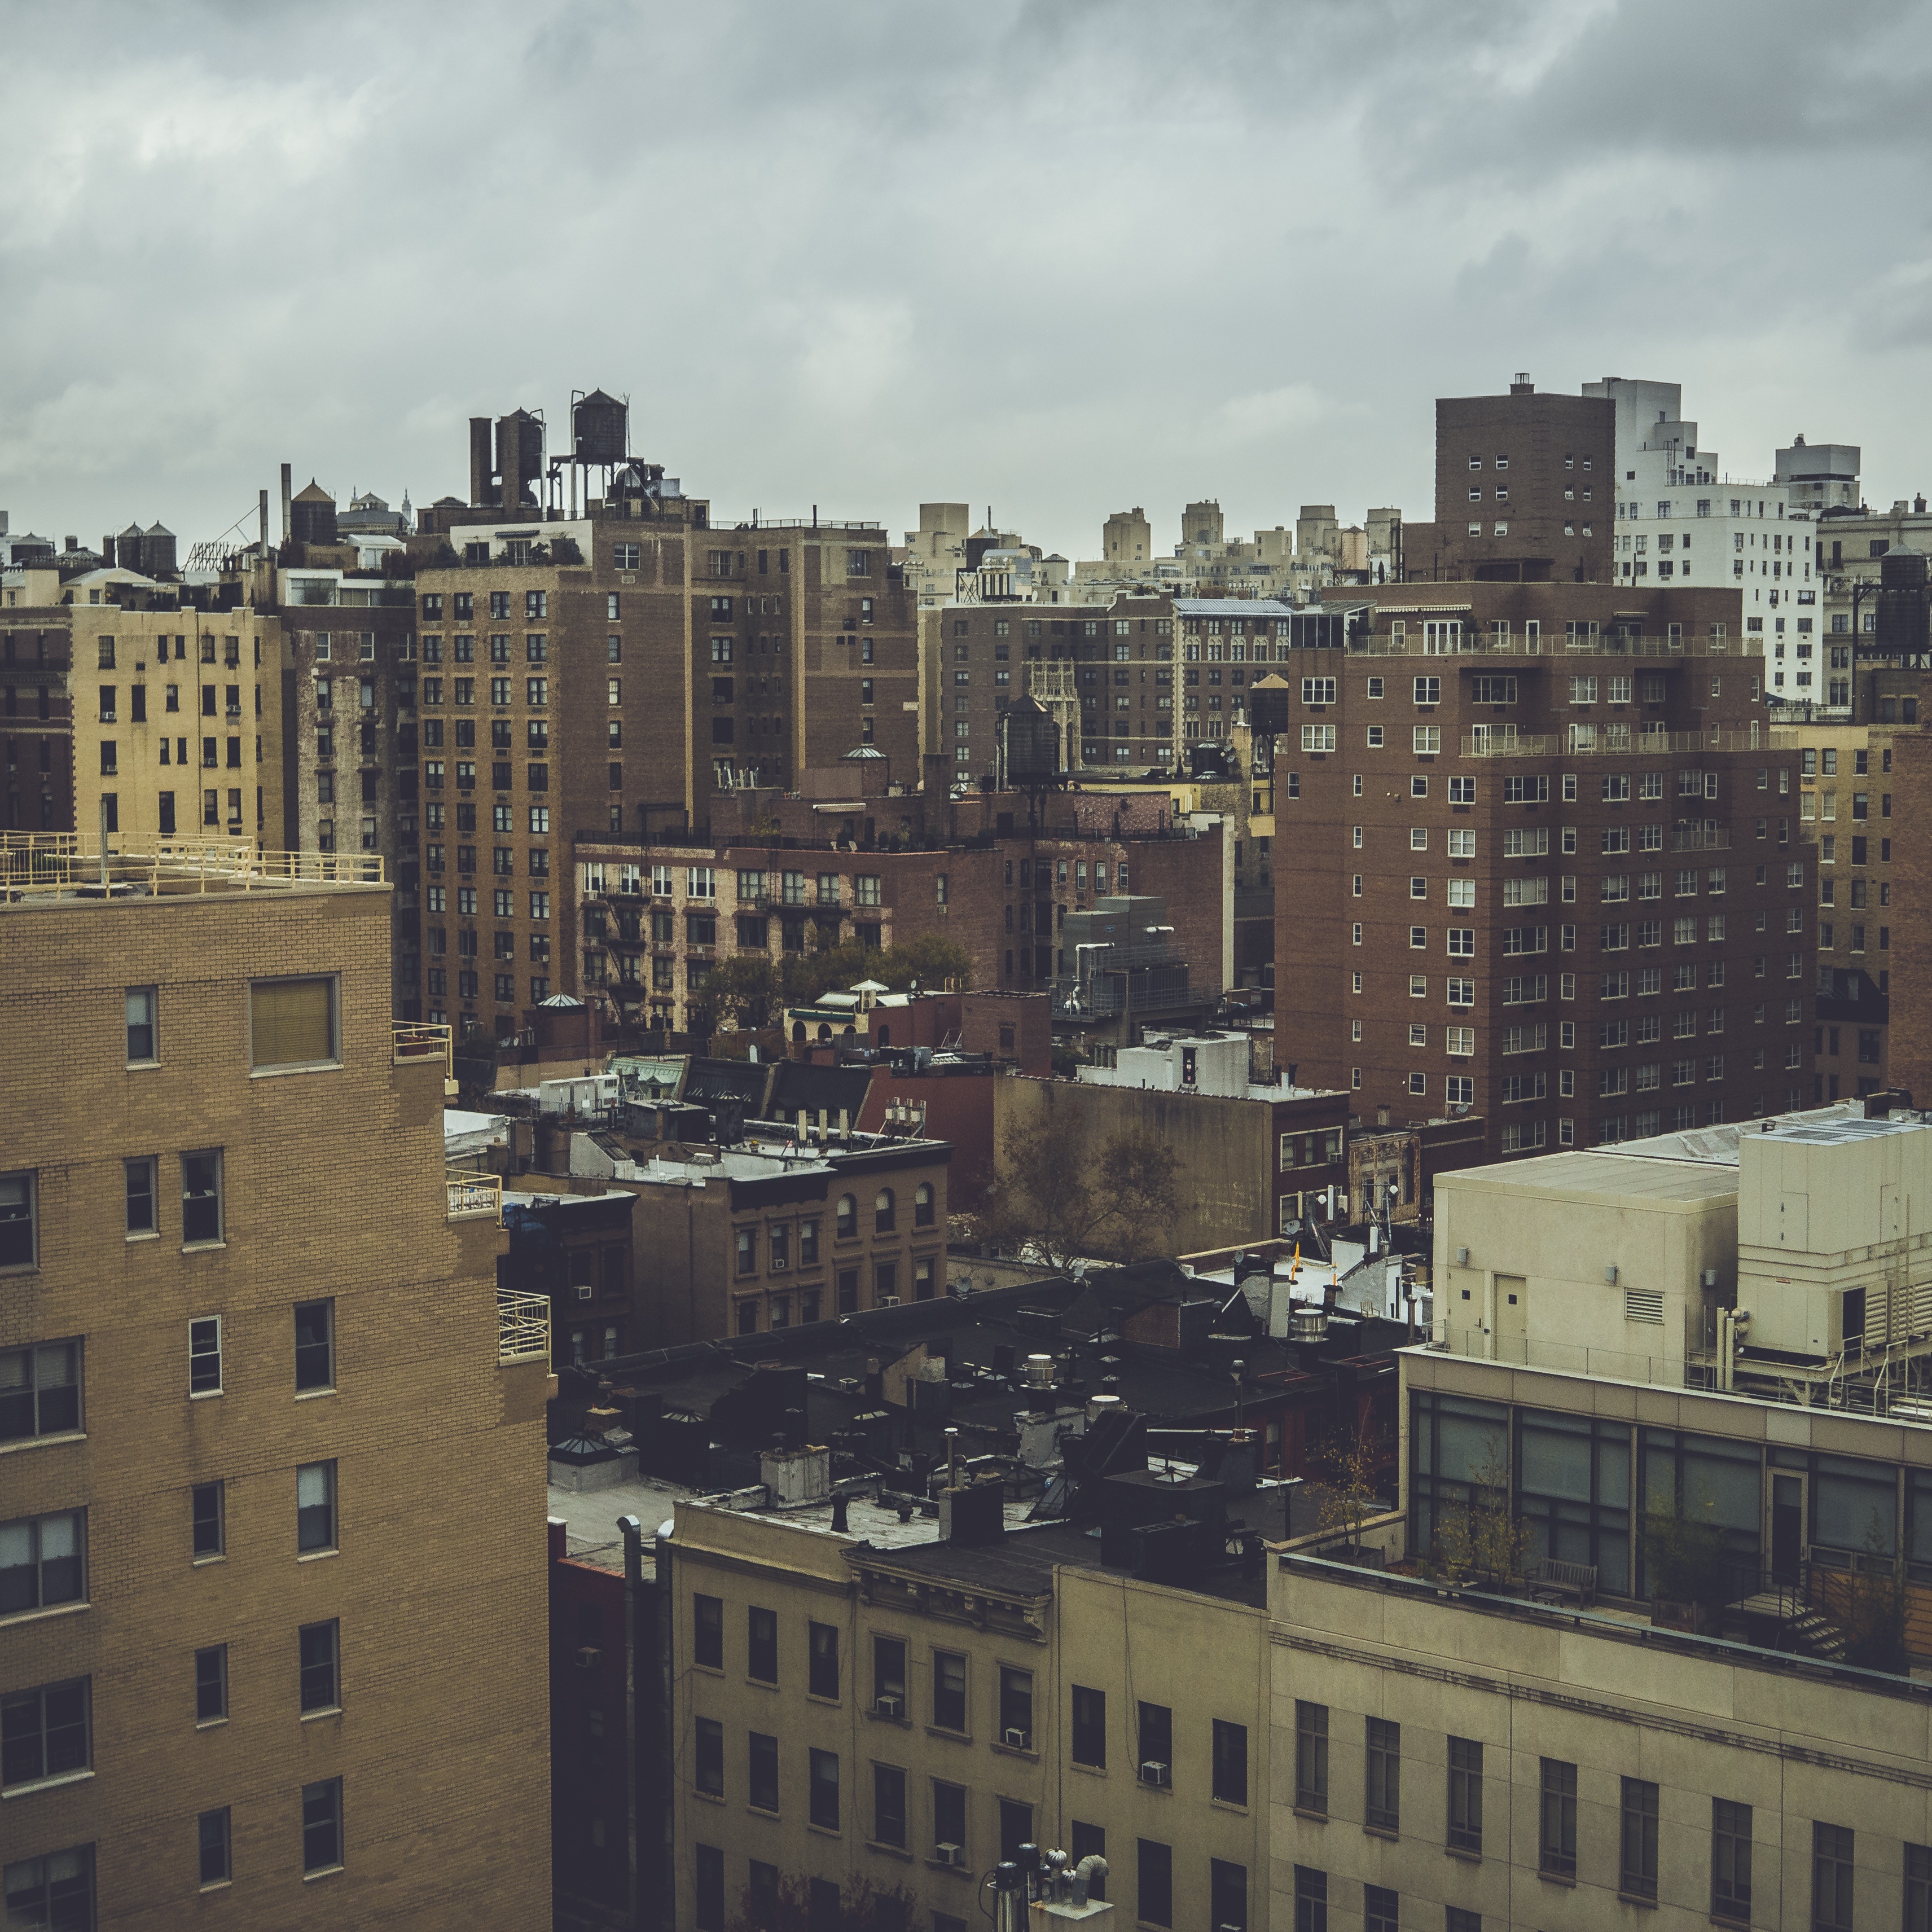
architecture, sky, sunset, skyline, town, building, city, skyscraper, urban, new york, river, manhattan, new york city, cityscape, downtown, travel, nyc, scenic, usa, america, office, landmark, facade, exterior, business, metropolitan, modern, tower block, new, center, scene, york, united, financial, metropolis, neighbourhood, new york skyline, city skyline, new york city skyline, urban city, manhattan skyline, nyc skyline, urban area, residential area, geographical feature, human settlement, metropolitan area